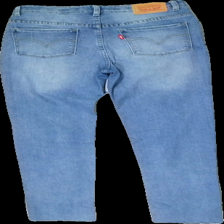
View: back
Type: Jeans
Category: Children
Brand: Levi'S
Colors: Blue
Material: 81% cotton, 19% polyester
Cut: Tight
Size: 164
Season: All
Smell: Minor
Price range: 100-150
Recommended usage: Reuse
Description: Blue, tight Levi's jeans for kids, size 164.